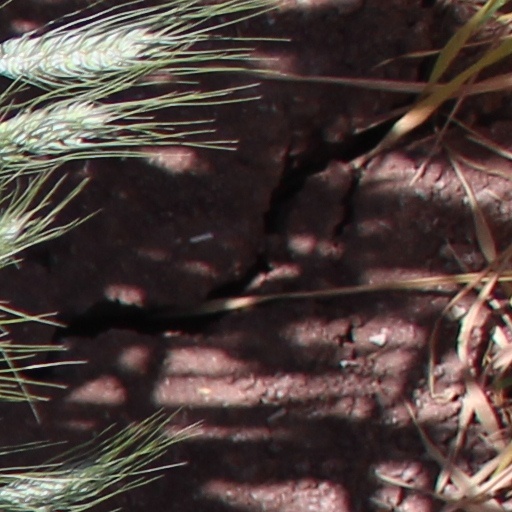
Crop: wheat